NGC 6810

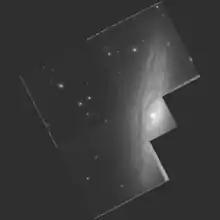
NGC 6810

NGC 6810 is a spiral galaxy approximately 87 million light-years away from Earth in the constellation of Pavo.